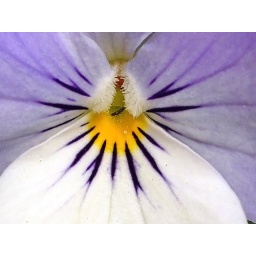
Little thrip (not a gnat) sitting in a viola flower at home